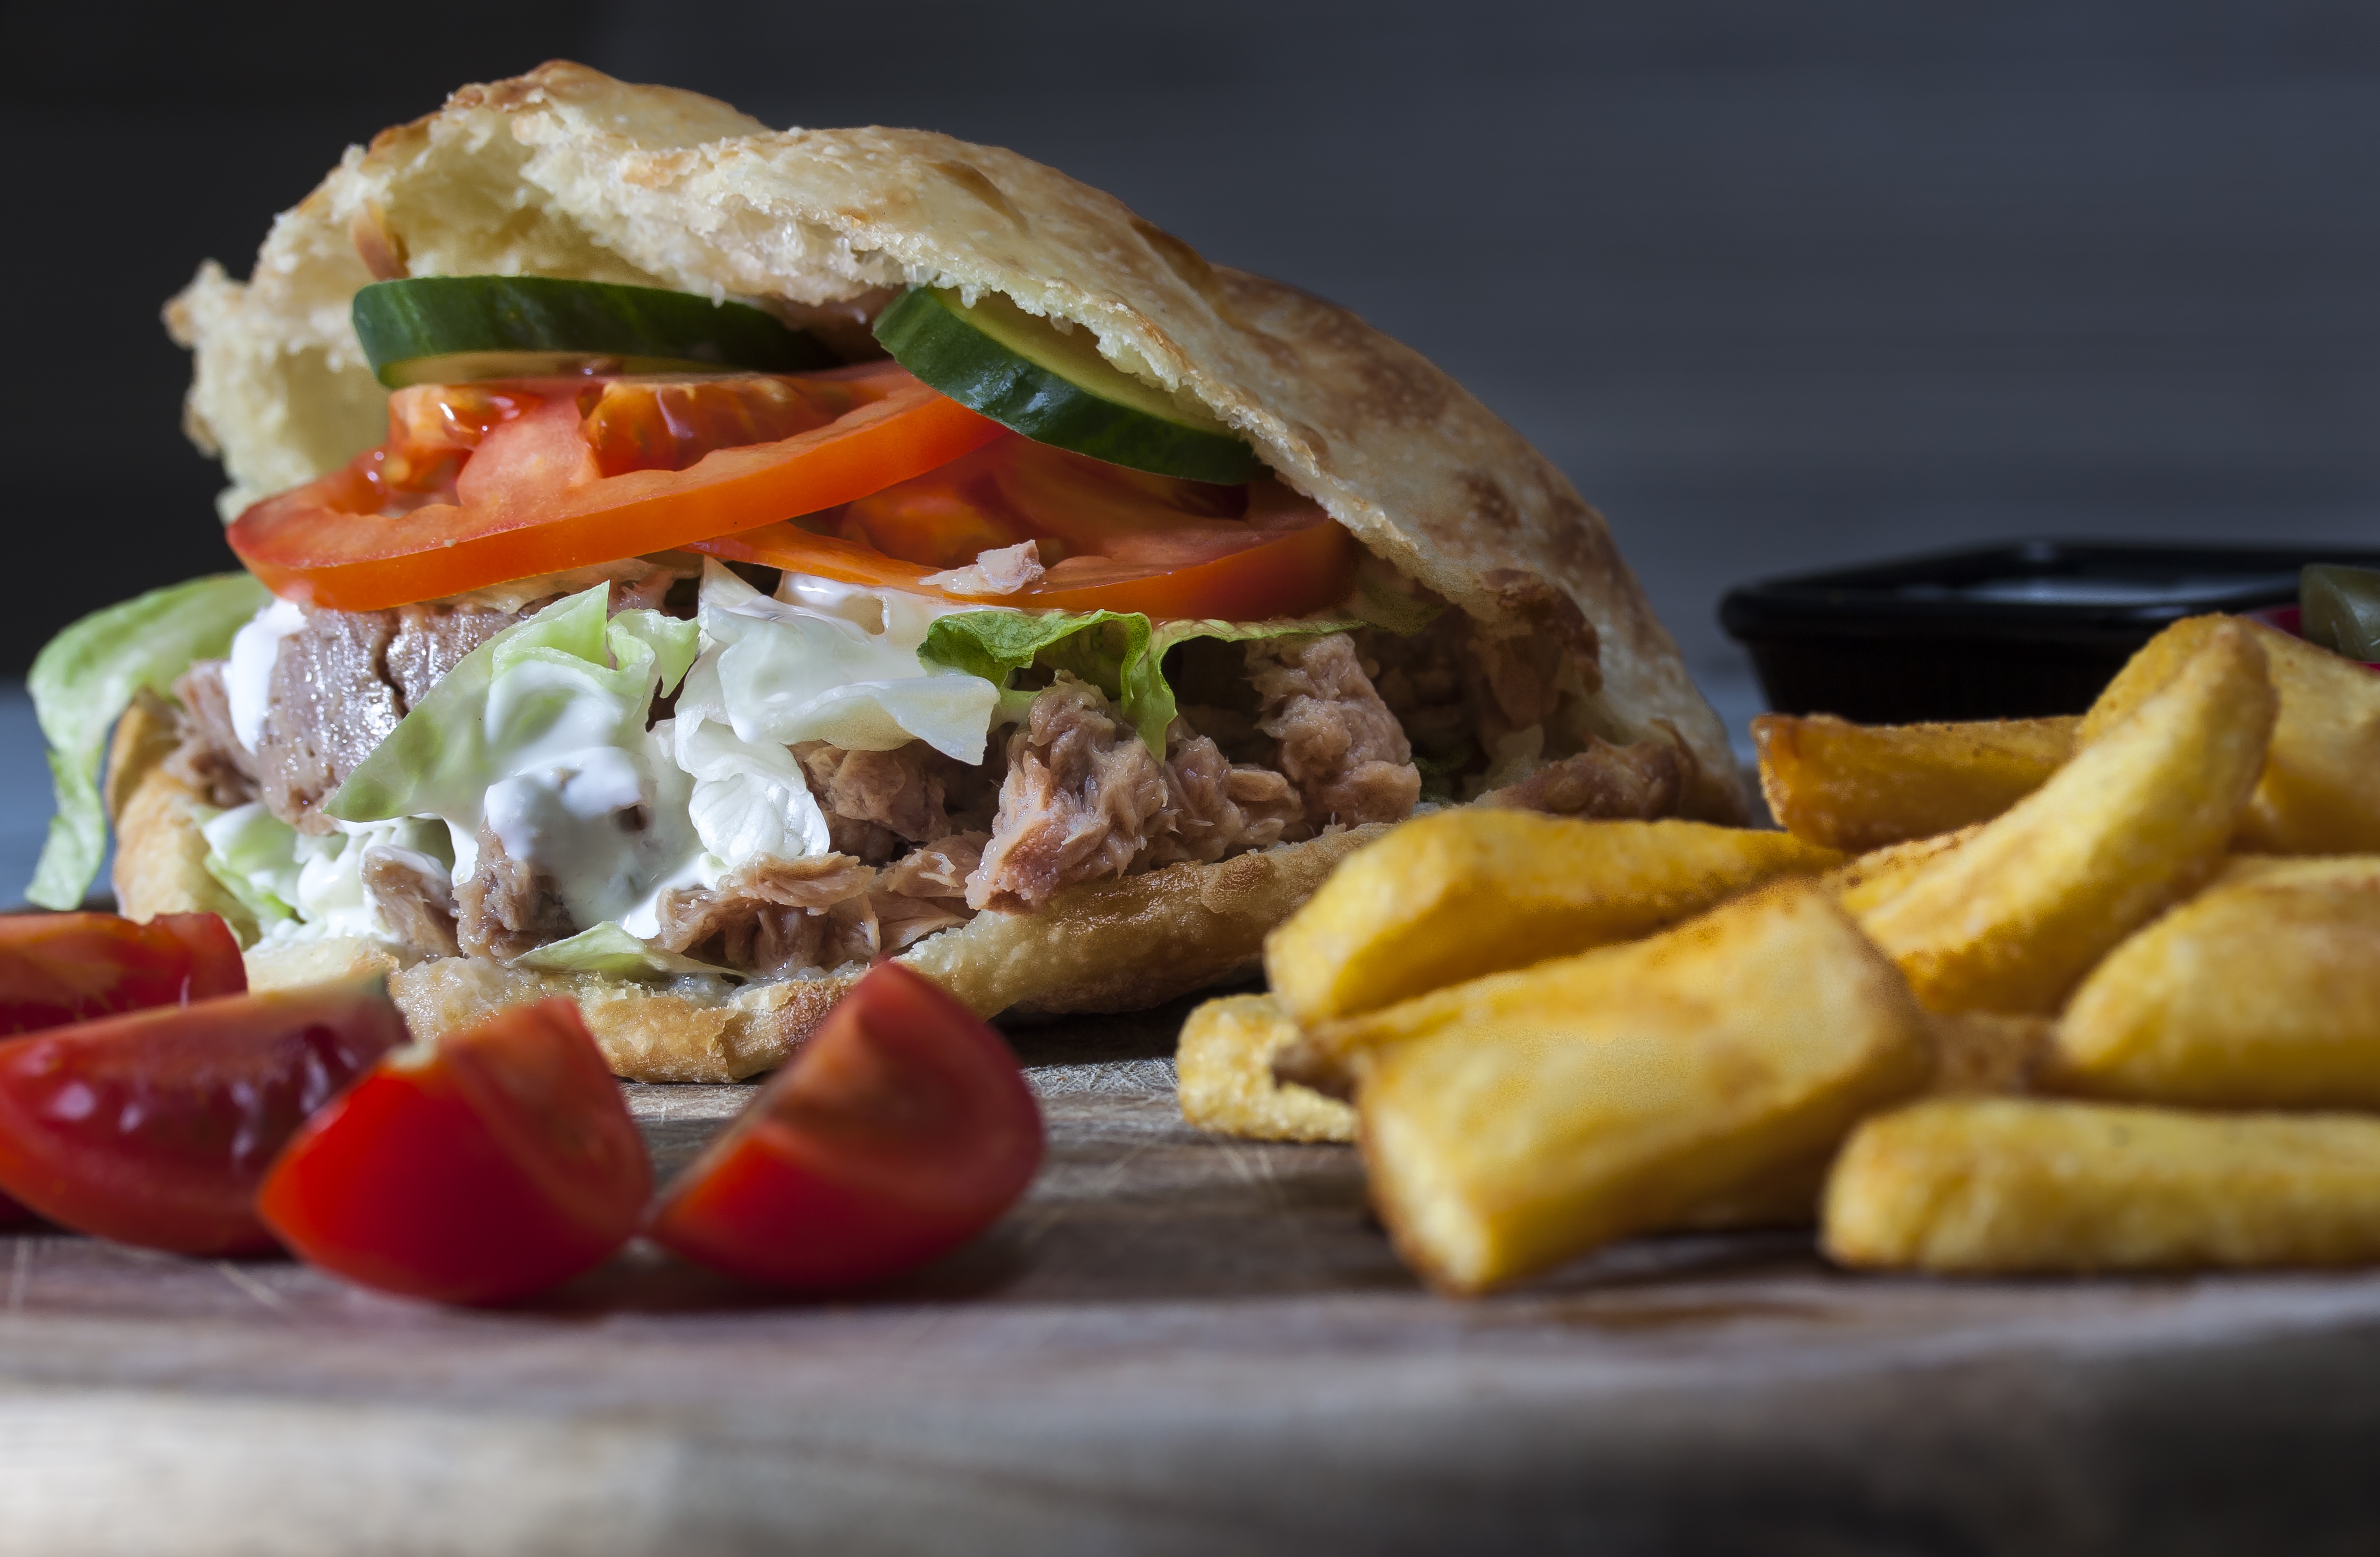
dish, meal, food, produce, meat, cuisine, sauce, dough, sandwich, tomato, cucumbers, rotary, mediterranean food, cheesesteak